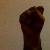
The image shows a hand gesture representing the letter 'S' in Indian Sign Language.